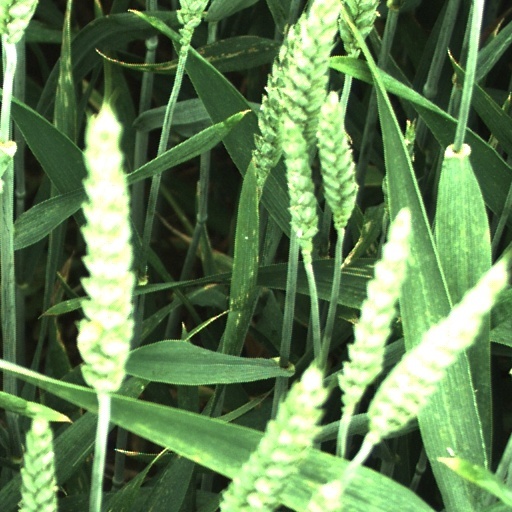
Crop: wheat